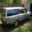
Label: automobile